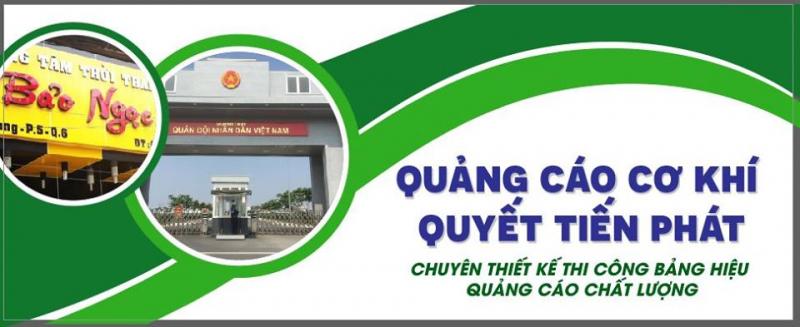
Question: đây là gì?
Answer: đây là biển hiệu của quảng cáo cơ khí quyết tiến phát